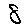
Label: 8